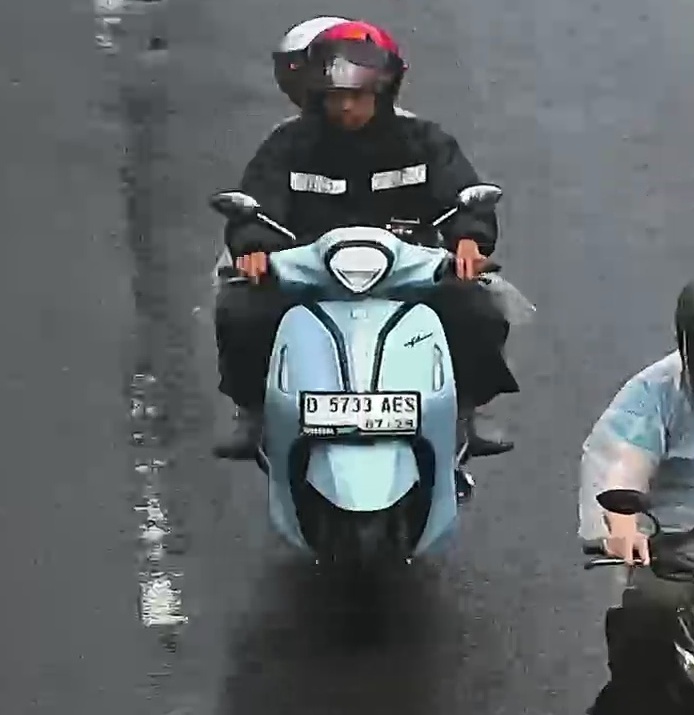
person-with-helmet: 2
person-without-helmet: 0